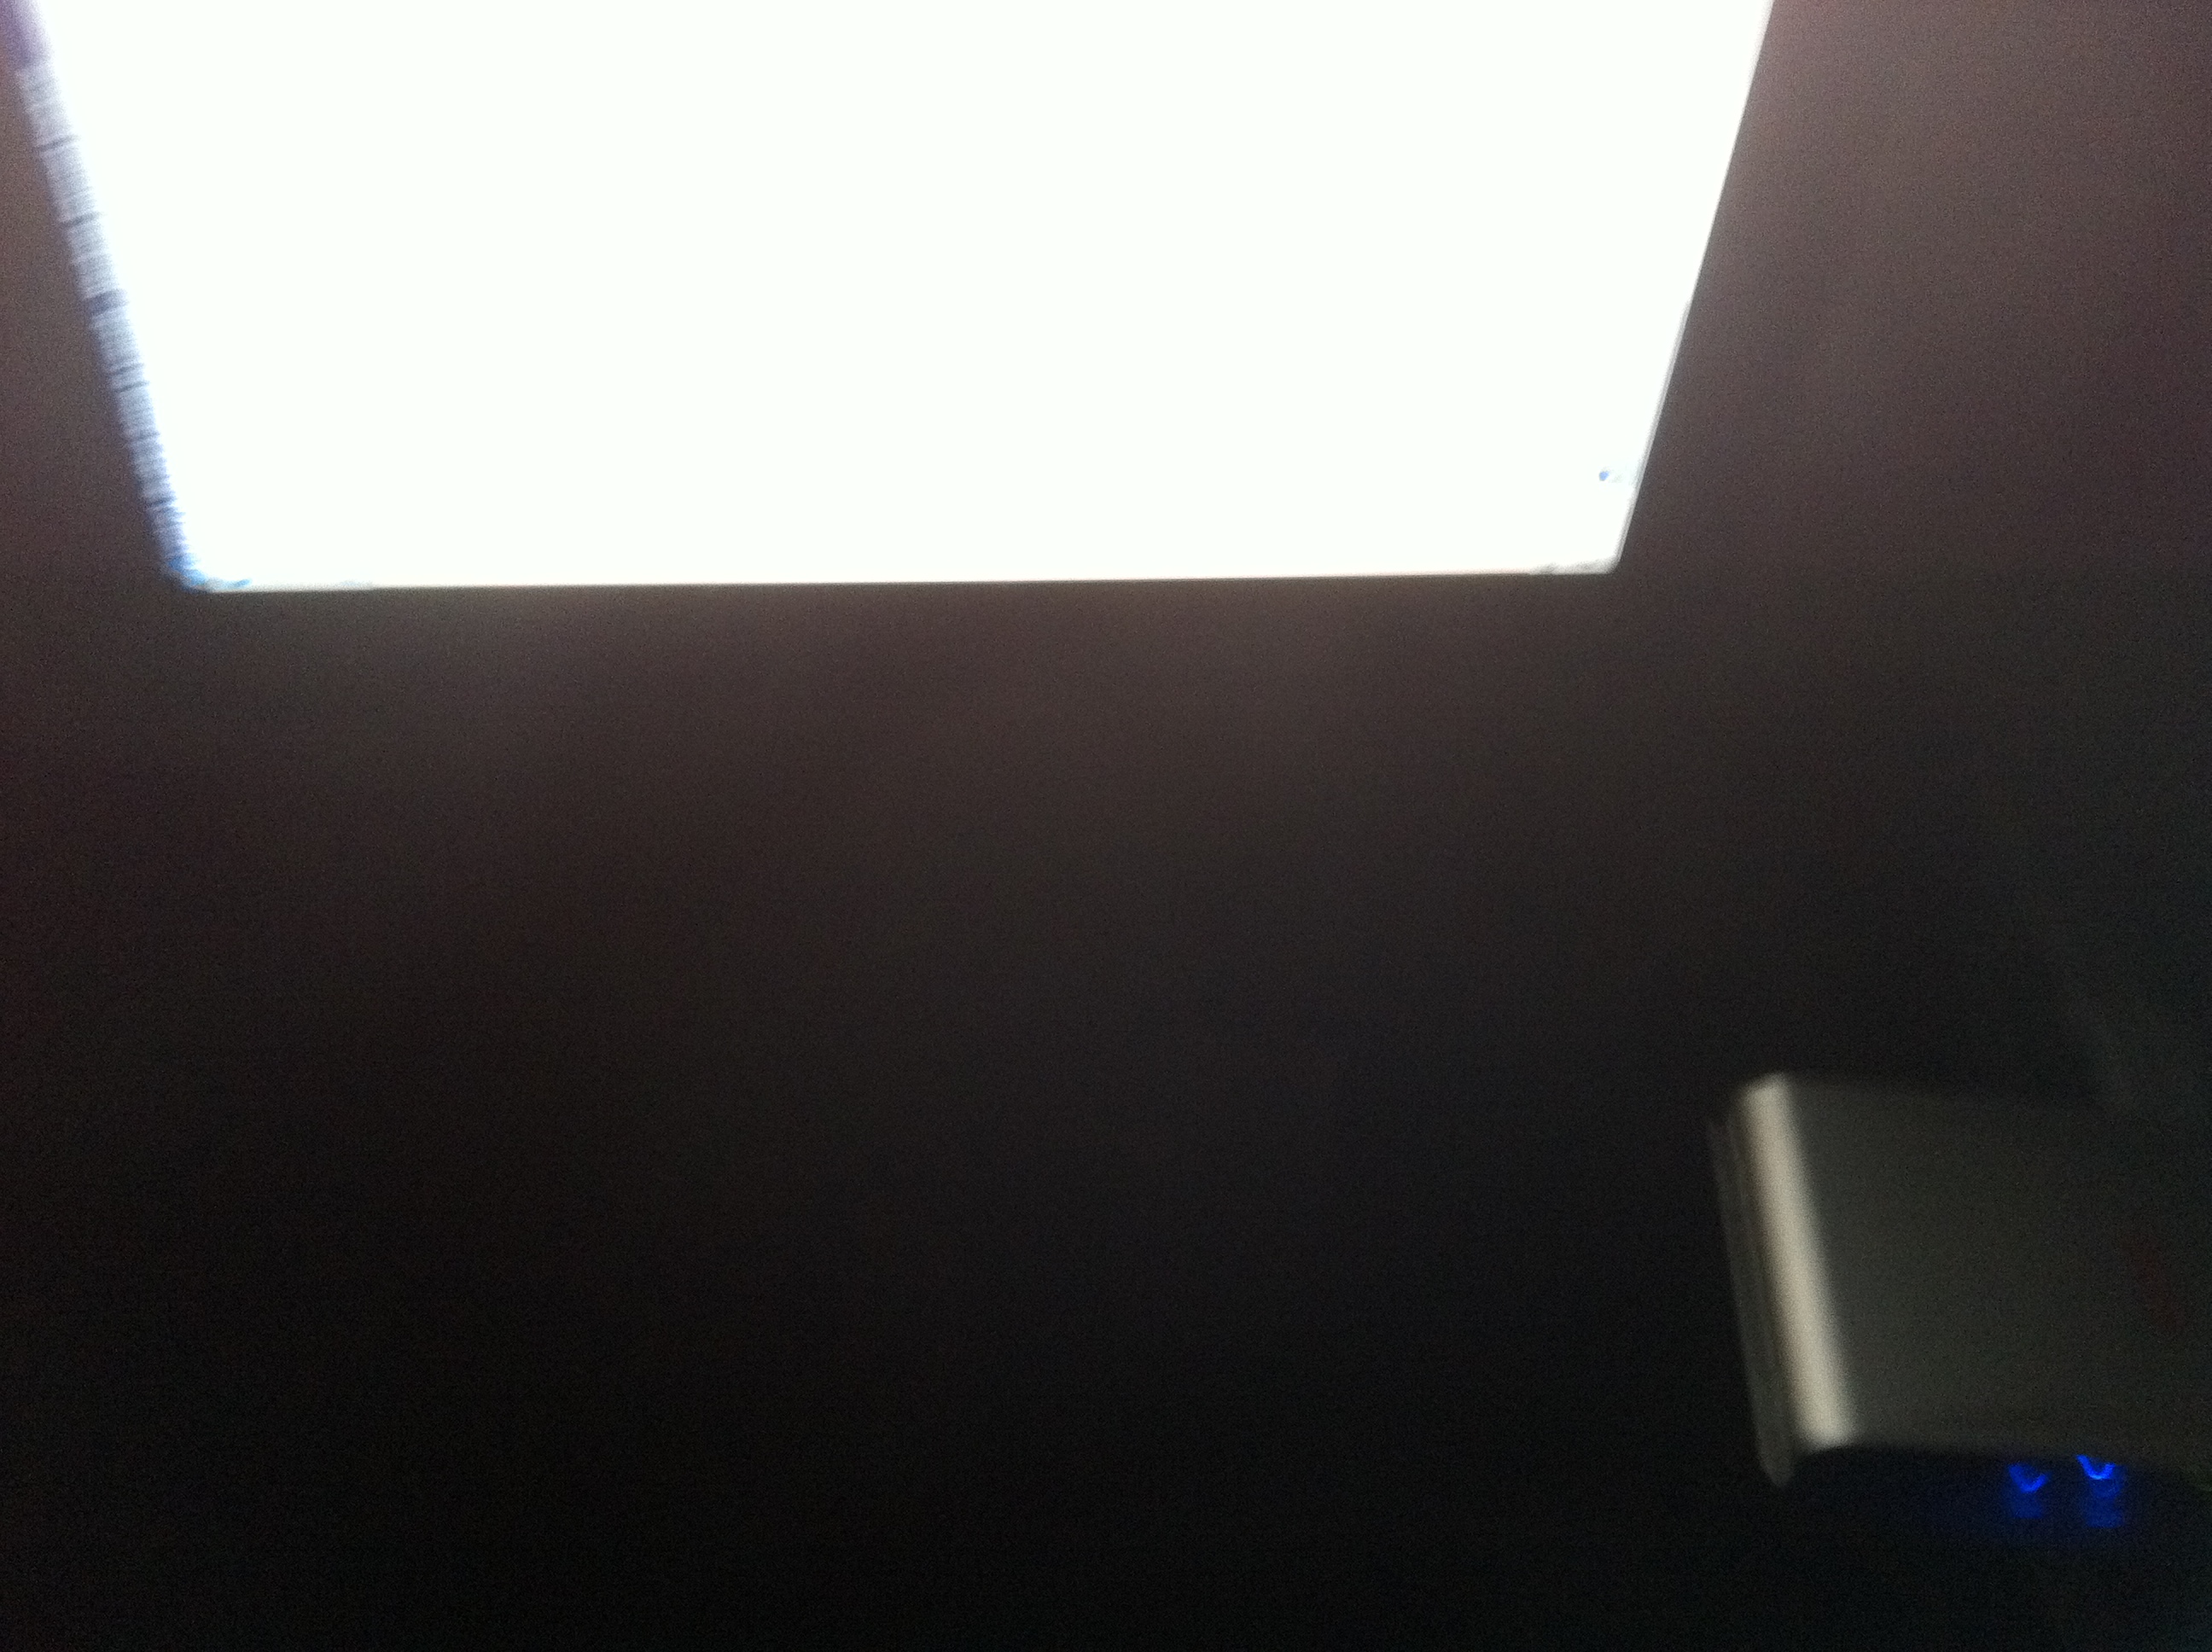Question: Alright I think I have this massive. Nothing else is open, it's just the page of interest open and it's maximized. So hopefully that will tell realist code I need. Thanks for the help guys.
Answer: unanswerable